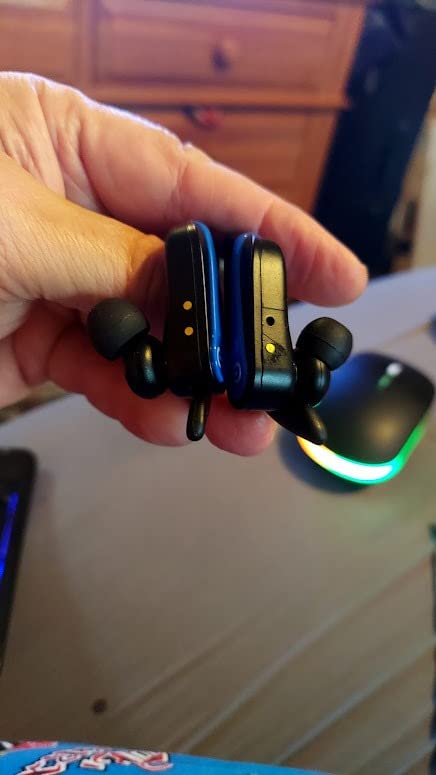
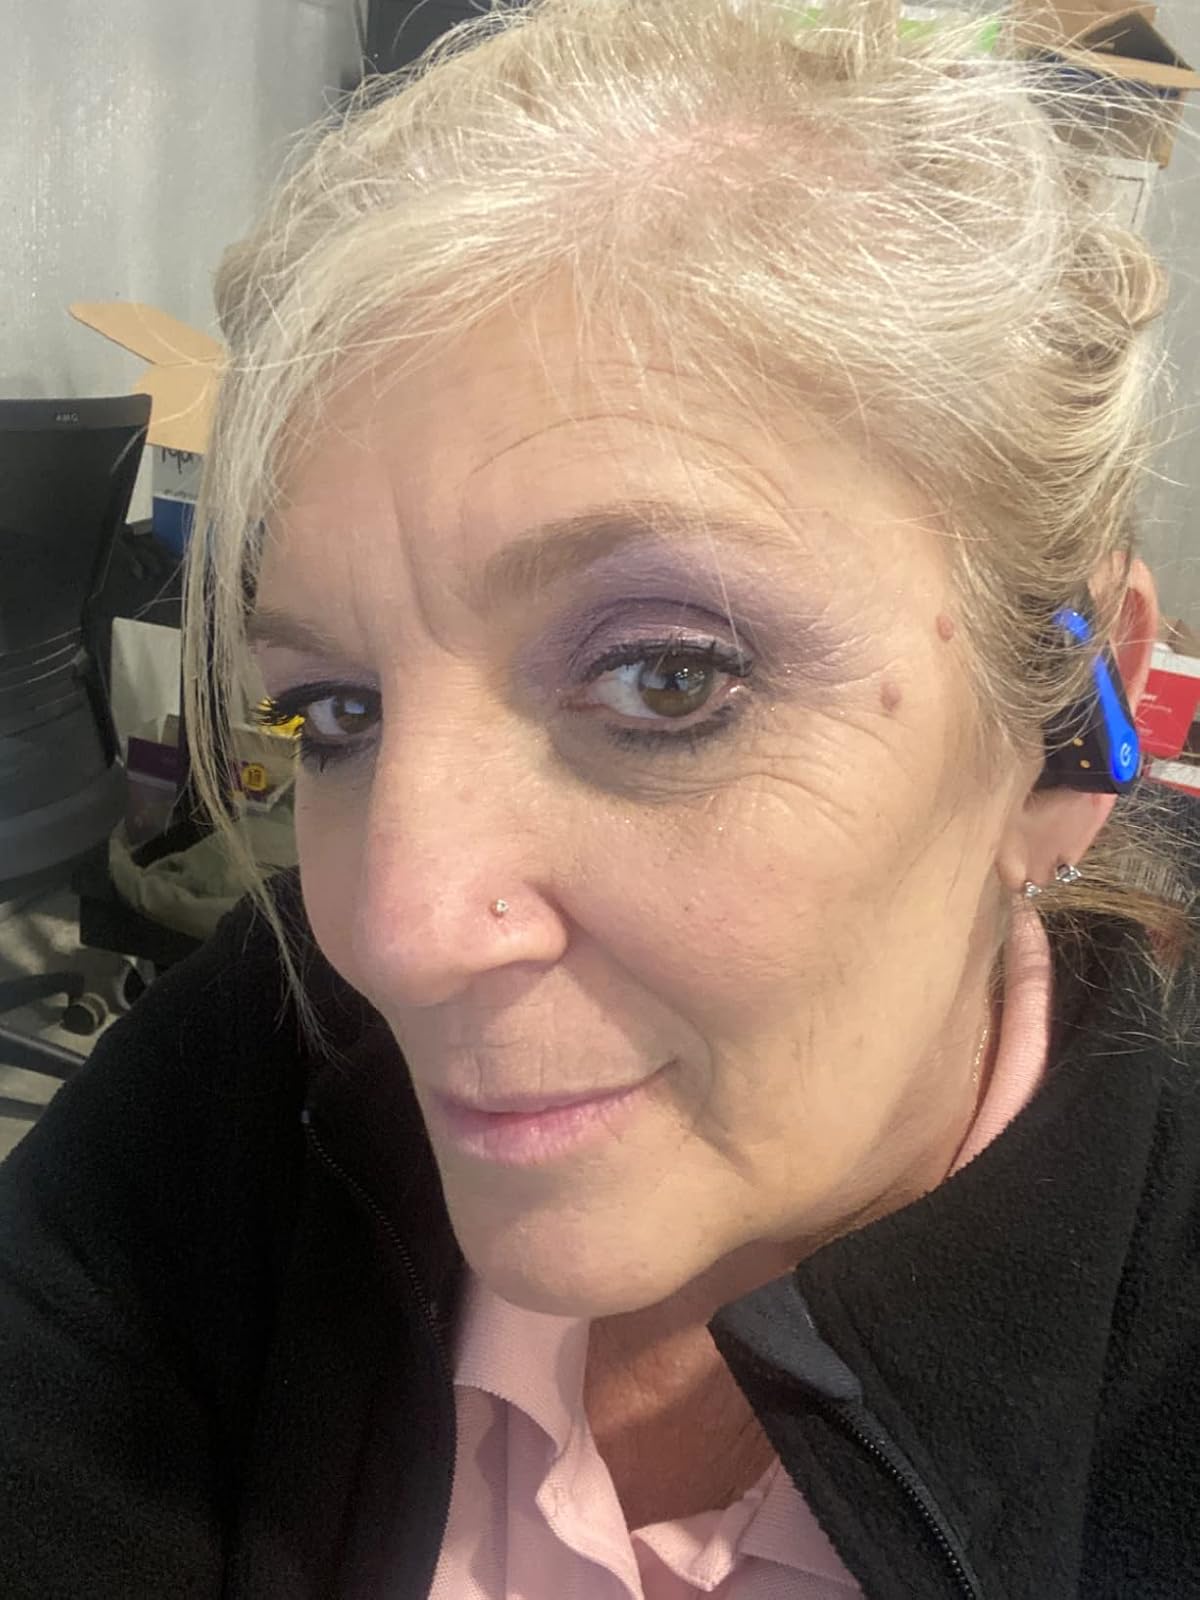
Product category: earbuds
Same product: yes